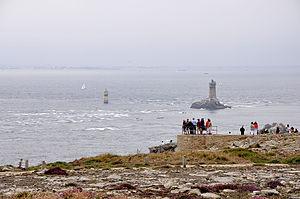
La Pointe du Raz dans le Finistère en France avec phare de La Vielle et la plate. A l'horizon le Grand phare de l'île de Sein.
Zebra & Bagad Karaez est un album de rock français aux sonorités de musique bretonne, fruit d'un travail entre DJ Zebra et le Bagad Karaez. Il sort le 20 octobre 2012 et est distribué par le label Avel Ouest de Coop Breizh ainsi que par le distributeur digital IDOL.